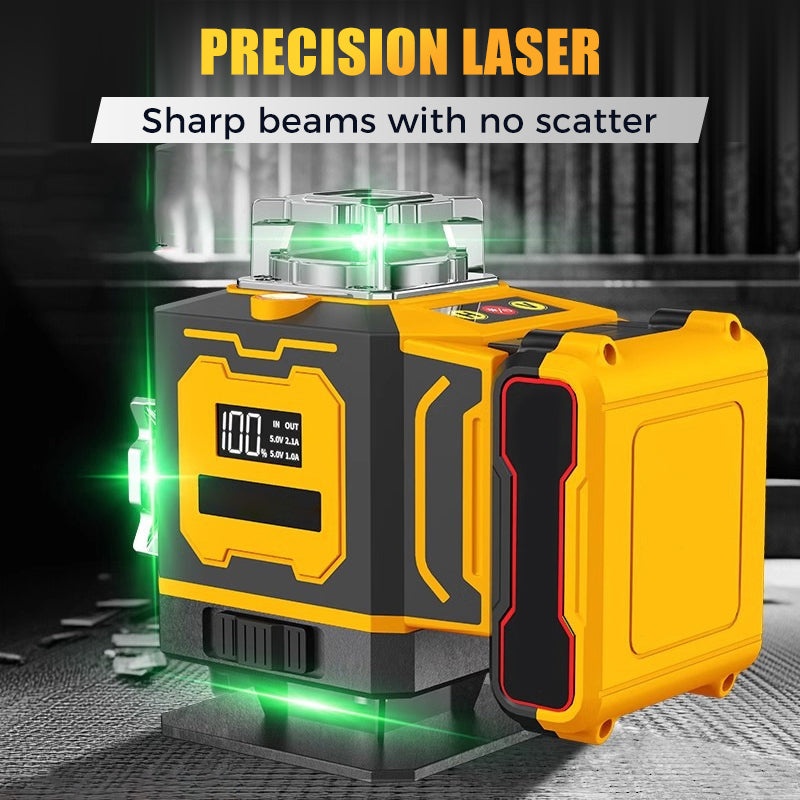
¡Novedades Explosivas! 🔥 Nivel Láser Multifunción
CARACTERÍSTICAS PRECISIÓN LÁSER DE ALTA PRECISIÓN – El nivel láser proyecta líneas claras y finas que permanecen enfocadas sin dispersarse, garantizando resultados sumamente exactos en cada proyecto. Su avanzada fuente de luz con frecuencia variable lo hace adecuado tanto para trabajos de precisión en interiores como para aplicaciones en exteriores. PANTALLA DIGITAL CLARA – Con una pantalla LED de gran tamaño, el equipo muestra en tiempo real la alineación y los ajustes. La alta definición asegura que las mediciones sean fáciles de leer incluso en entornos muy iluminados, lo que mejora la eficiencia del trabajo y reduce errores de cálculo. RENDIMIENTO EXTENDIDO DE LA BATERÍA – La batería de litio optimizada, junto con un paquete de gran capacidad, permite un funcionamiento continuo de hasta cinco días con una sola carga. Esto elimina interrupciones por recargas frecuentes y respalda sesiones de trabajo prolongadas. CONTROL TÁCTIL SENSIBLE – Con sensor táctil capacitivo integrado, el usuario puede ajustar fácilmente el grosor de la línea con un simple toque. La interfaz sensible permite un control preciso sin botones mecánicos, reduciendo el desgaste con el tiempo y ofreciendo una experiencia de uso más fluida y moderna. USO REMOTO Y VERSÁTIL – Diseñado para una gran versatilidad tanto en interiores como en exteriores, el láser ofrece mayor brillo y mayor alcance. Su control remoto inteligente permite operarlo a larga distancia sin necesidad de estar cerca, brindando más comodidad y seguridad. Además, la proximidad de 6 mm a la pared y de 16 mm al piso lo hacen práctico para distintas necesidades de proyecto. ESPECIFICACIONES Color de luz: Verde, Rojo Modelo: 8 líneas, 12 líneas, 16 líneas Voltaje: 110 V (US), 220 V (EU) Precisión del láser: 8 m ± 1 mm EL PAQUETE INCLUYE 1* Nivel Láser Multifuncional NOTAS Evite la exposición directa de los ojos al haz láser. Cargue completamente antes del primer uso para garantizar una vida óptima de la batería.
Brand: eurubuy
Category: Hardware > Tools > Measuring Tools & Sensors > Levels > Laser Levels > Line & Combi Laser Levels